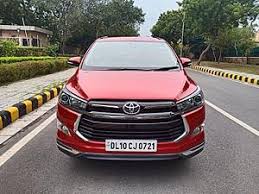
Label: noambulance